Du Noüy ring method

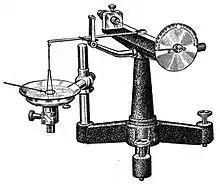
A classical torsion wire-based du Noüy ring tensiometer. The arrow on the left points to the ring itself.

The most common correction factors include Zuidema–Waters correction factors (for liquids with low interfacial tension), Huh–Mason correction factors (which cover a wider range than Zuidema–Waters), and Harkins–Jordan correction factors (more precise than Huh–Mason, while still covering the most widely used liquids).